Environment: real
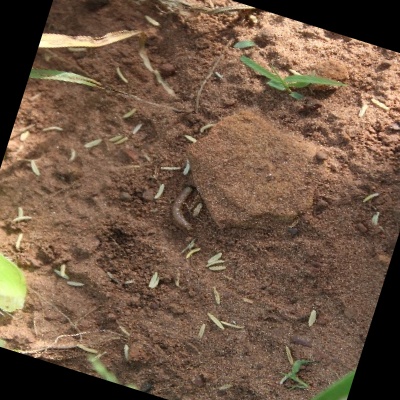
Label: fall_armyworm